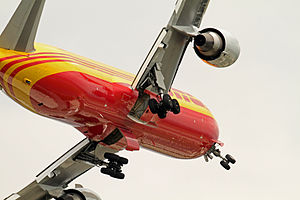
Landingsstel / Understel på fly / Optrækkeligt understel
Understellet på en Boeing 767 under ophaling i hjulbrøndene
"Et landingsstel eller understel er det bærende system som et luftfartøj benytter til at lande på eller starte fra, som understøtter flyet når det ikke er i brug, og til at transportere sig rundt på overfladen ved hastigheder for lave til at fartøjet er luftbårent. Udtrykket ""understel"" bruges i luftfartsbranchen, ""landingstel"" bruges oftest af udenforstående.